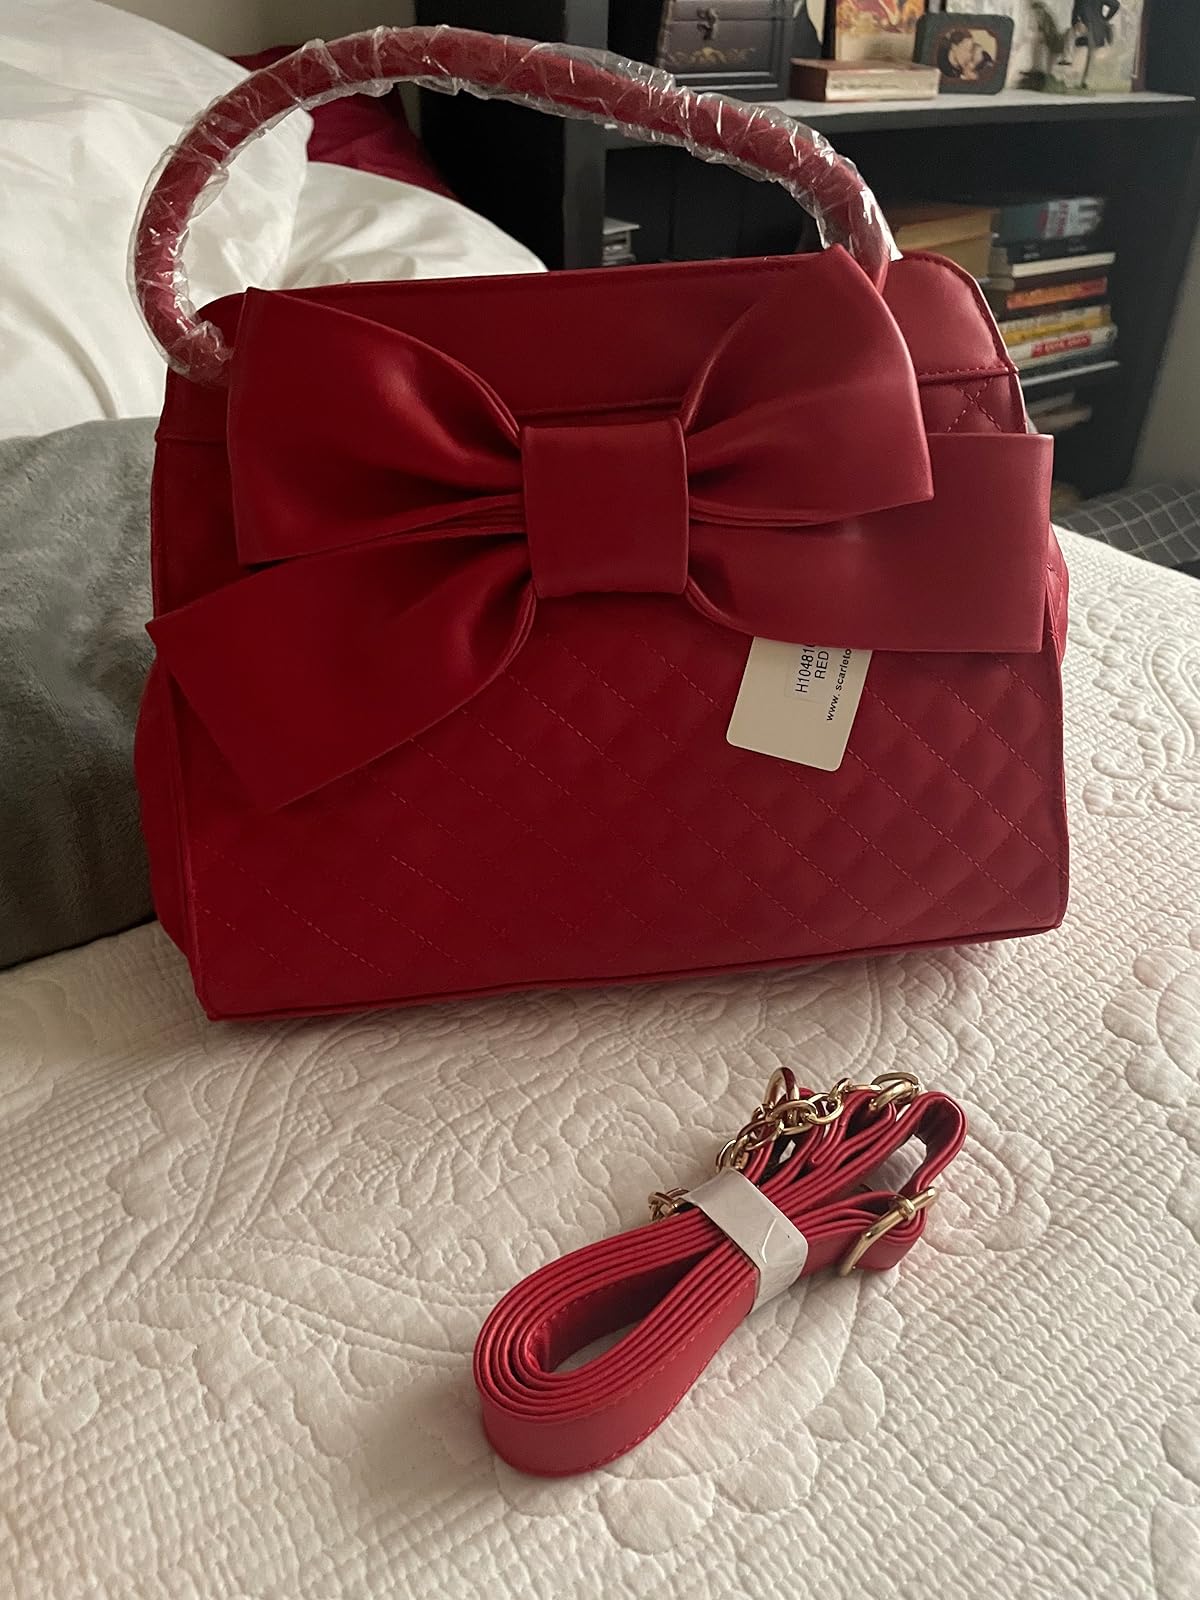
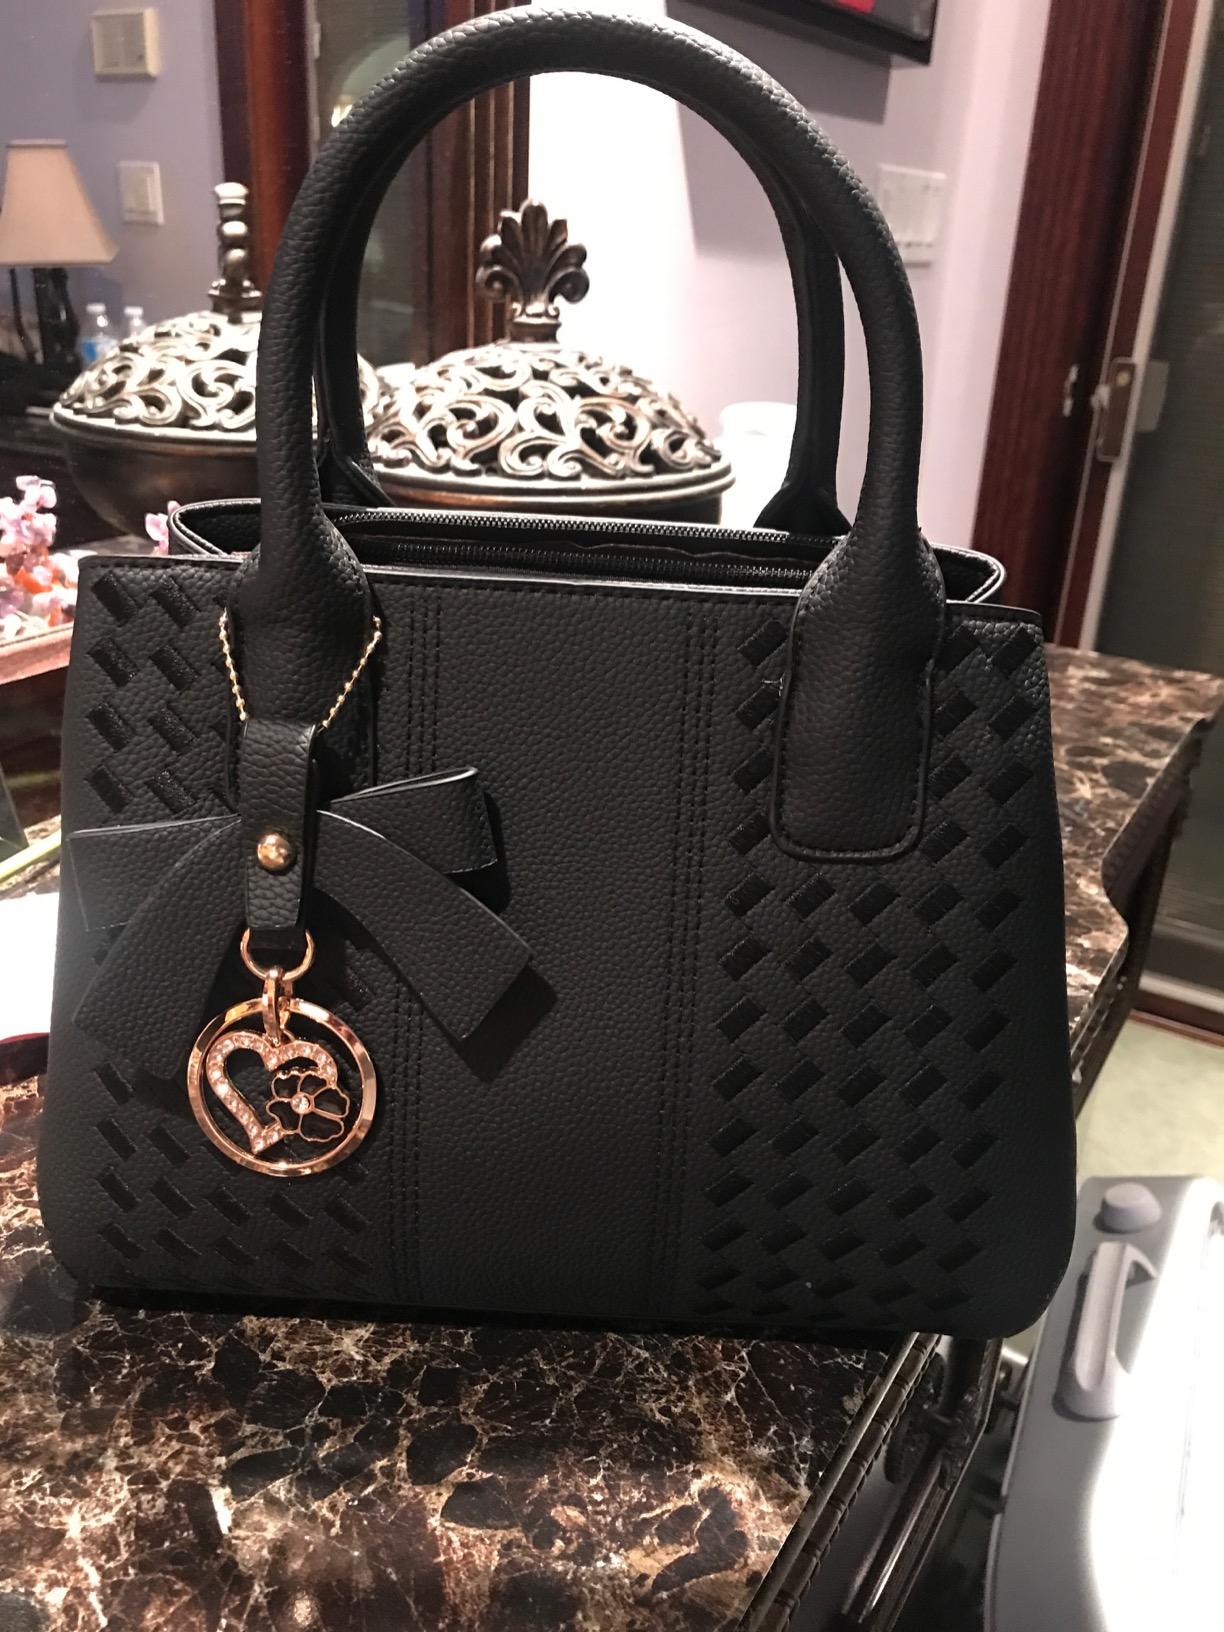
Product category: accessories_handbag
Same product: no